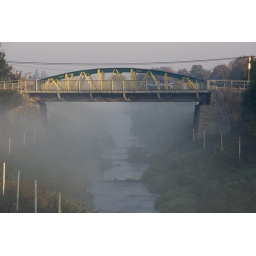
A bridge over Rudawa river